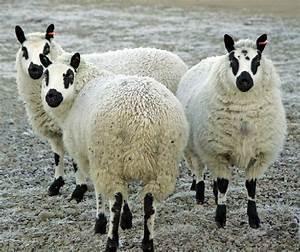
sheep